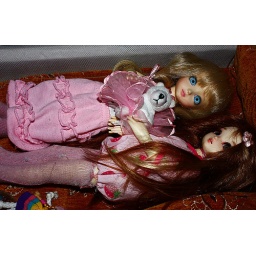
The girls of my daughter in there box ready to go home